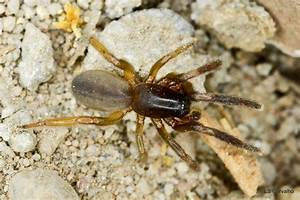
Label: ragno